Maura Healey

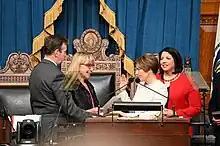
Healey taking oath as governor

Healey's plan to reduce gun violence addresses what she perceives as its root causes. The program includes enhancing the background check system to include information regarding recent restraining orders, pending indictments, and any relations to domestic violence, parole, and probation information. The plan also seeks to track better stolen and missing guns. Healey advocates fingerprint trigger locks and firearm micro-stamping on all guns sold in Massachusetts.